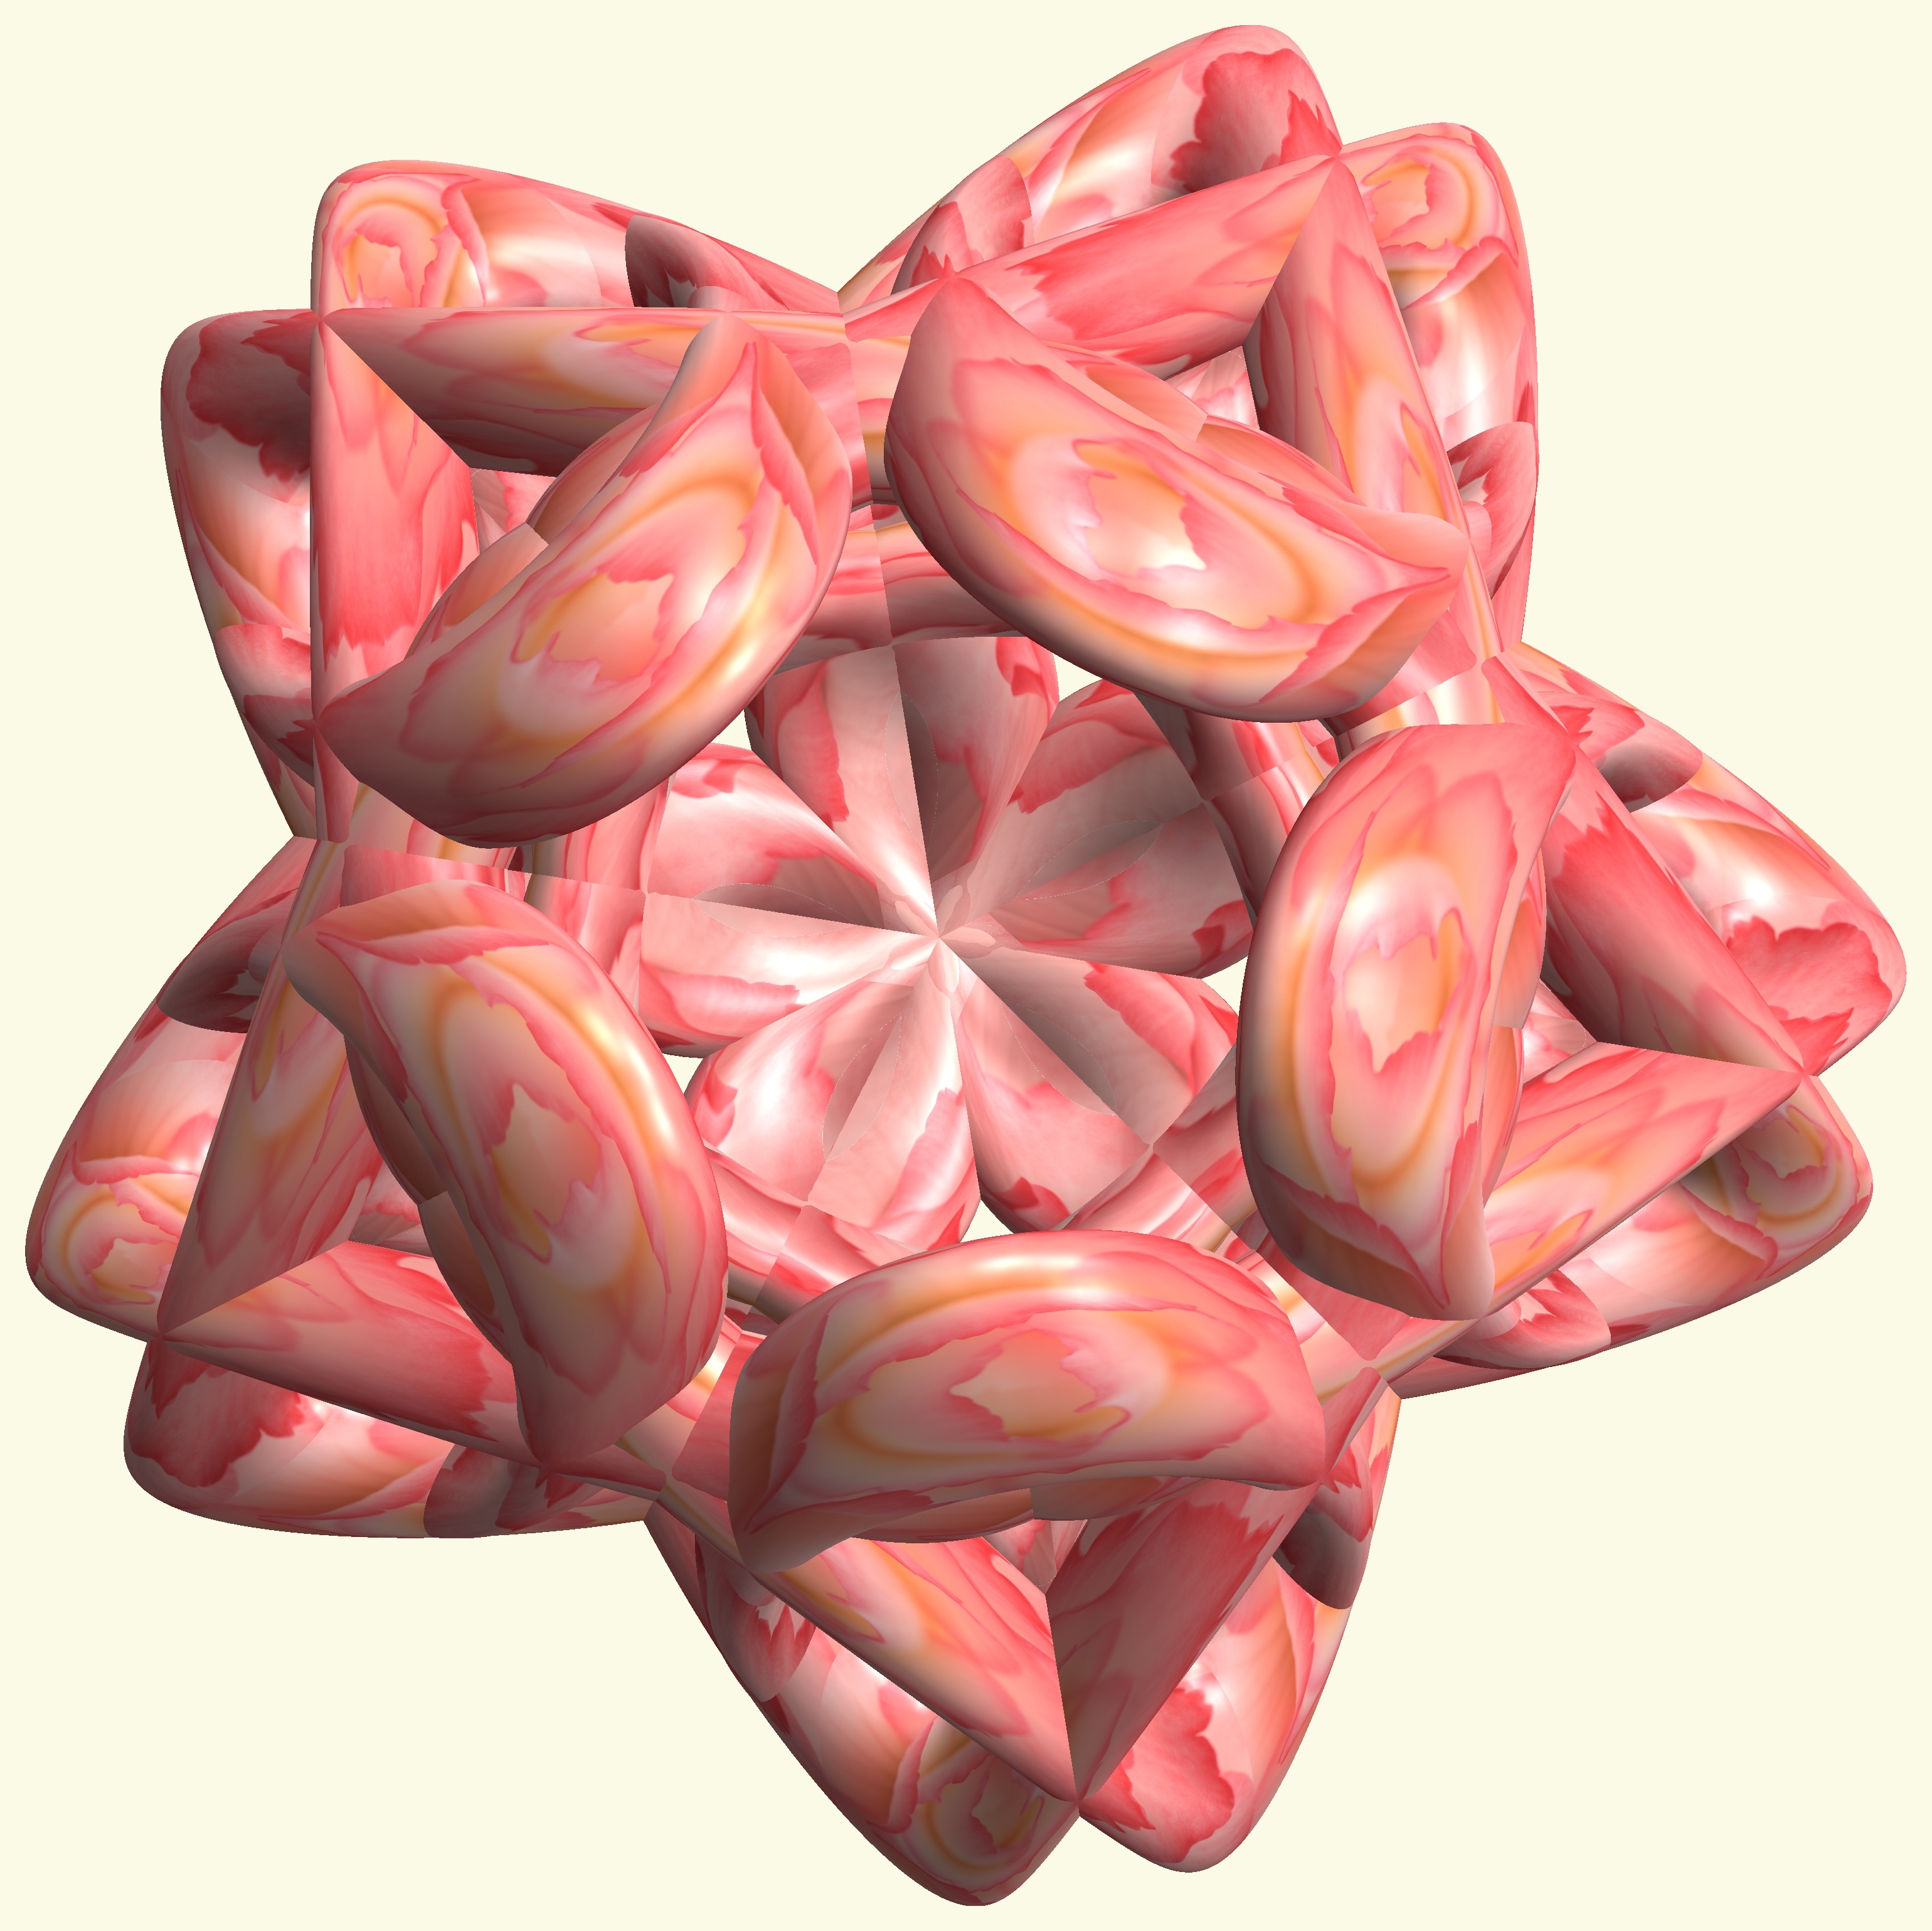
hand, structure, plant, texture, flower, petal, heart, pattern, food, red, produce, pink, human body, cool image, figure, design, symmetry, 3d, graphic, organ, knot, mathematica, cg, parametricplot3d, code, program, algorithm, abstruct, mapping, flowering plant, land plant